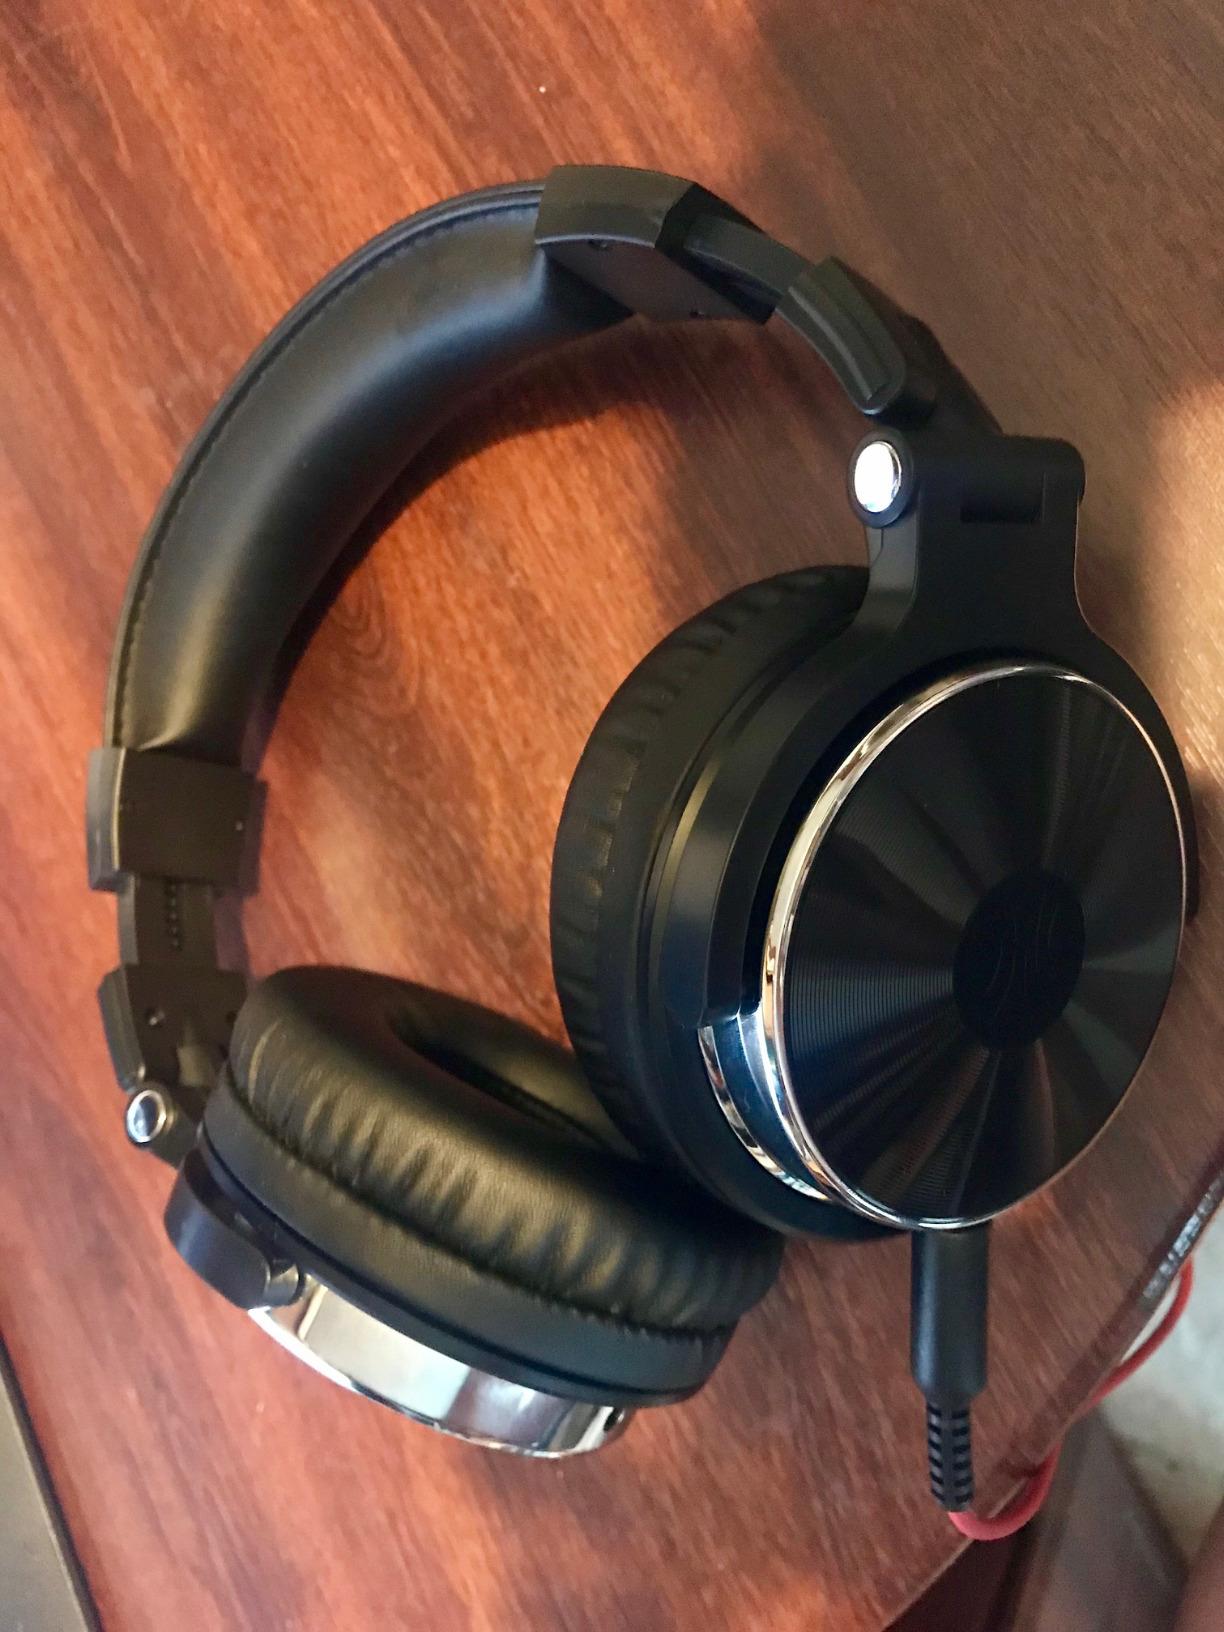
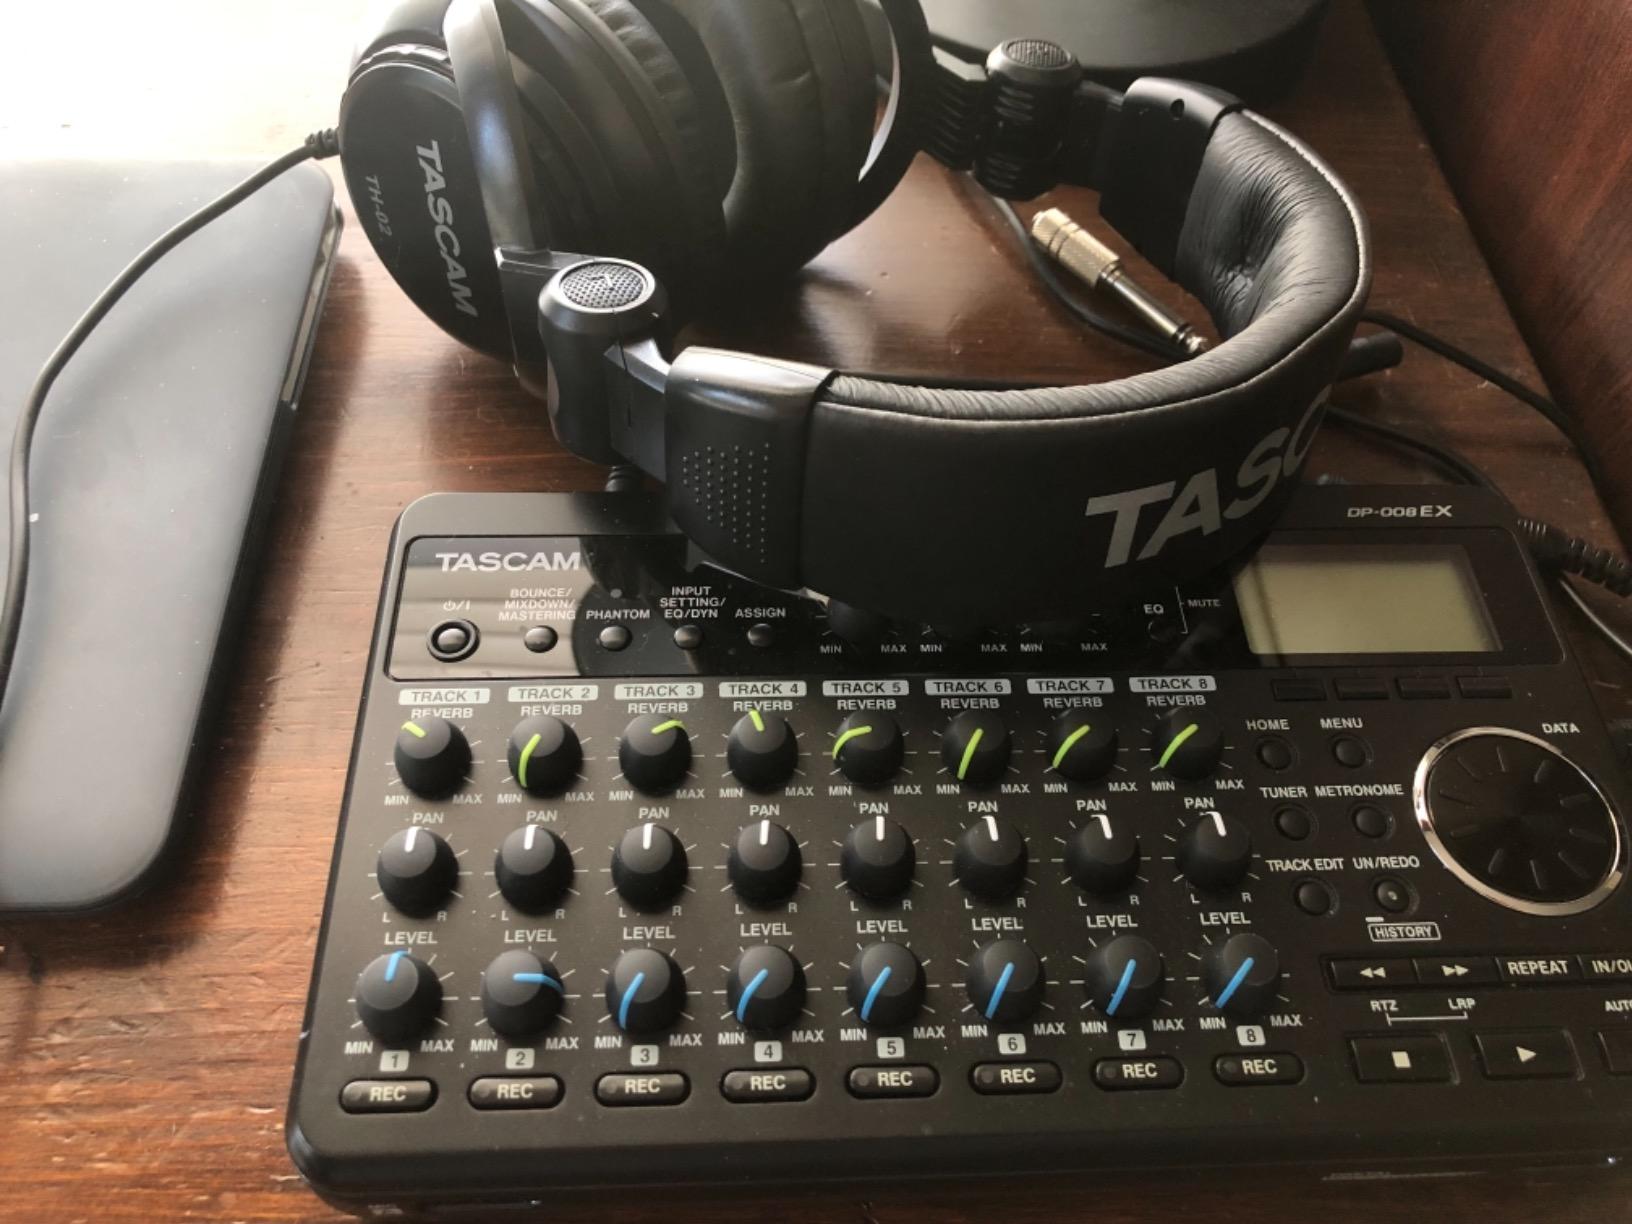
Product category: headphones
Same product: no